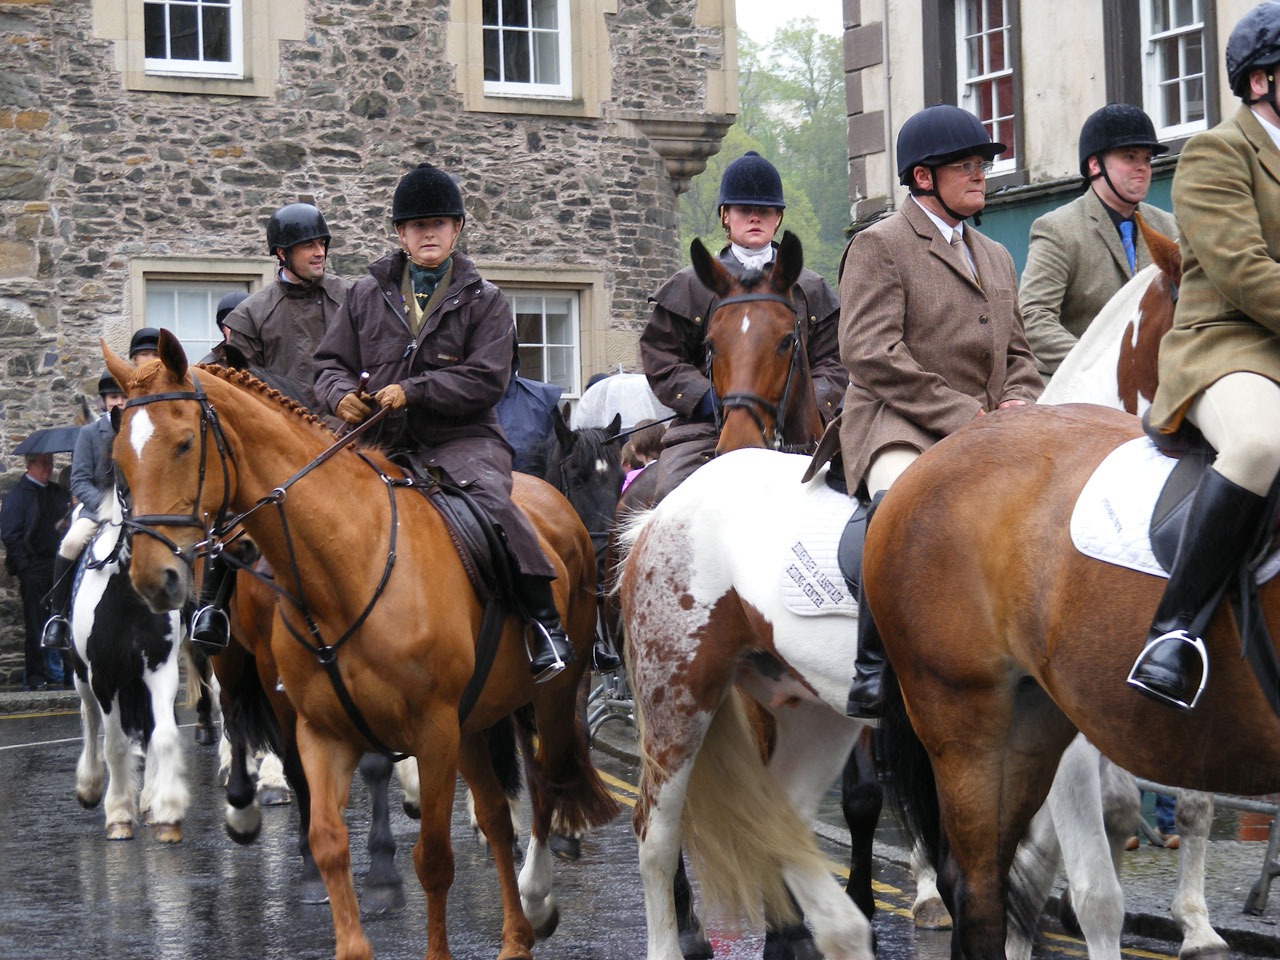
rider, horseback, horse, equine, riding, horses, sports, scotland, equestrianism, pack animal, eventing, horse like mammal, horse harness, animal sports, english riding, equestrian sport